Larraín family

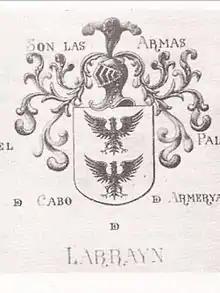

The Larraín family is an influential Chilean family of Basque origin. Their members include prominent aristocratic politicians and businessmen. The Larrain family first arrived in Chile more than 450 years ago, and they have been part of Chile's history ever since. The Larrain family form part of a group of families commonly referred to as the 'double-RRs', surnames which include two RRs.